Robinson annulation

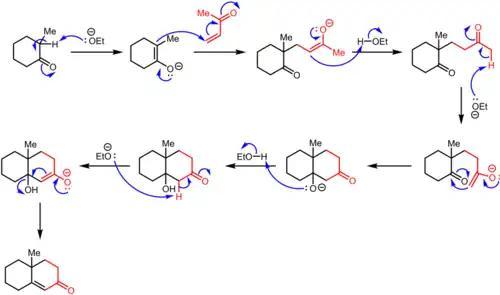
Arrow pushing for the Robinson annulation between 2-methylcyclohexan-1-one and but-3-en-2-one in the presence of sodium ethoxide as the base

The original procedure of the Robinson annulation begins with the nucleophilic attack of a ketone in a Michael reaction on a vinyl ketone to produce the intermediate Michael adduct. Subsequent aldol type ring closure leads to the keto alcohol, which is then followed by dehydration to produce the annulation product.